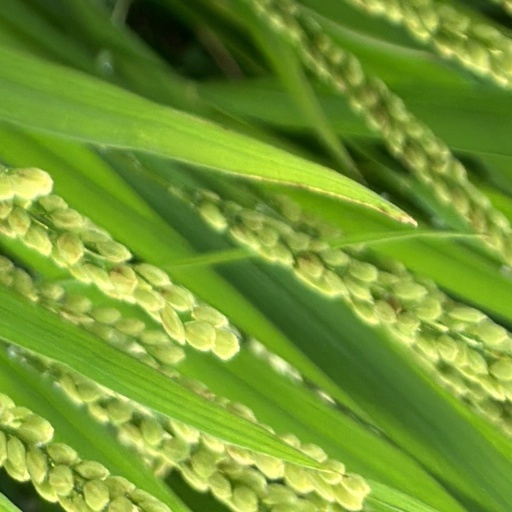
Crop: rice